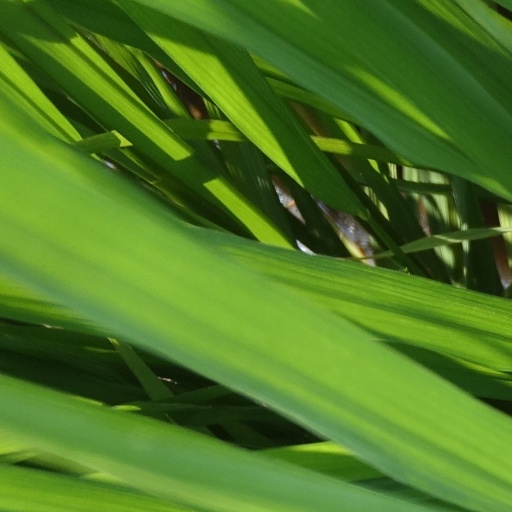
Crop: rice